Chironomia

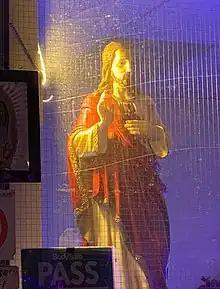
Representations of Jesus often employ various rhetorical gestures, as seen on this statue in a shop window in Little Portugal, Toronto.

Chironomia is the art of using gesticulations or hand gestures to good effect in traditional rhetoric or oratory. Effective use of the hands, with or without the use of the voice, is a practice of great antiquity, which was developed and systematized by the Greeks and the Romans. Various gestures had conventionalized meanings which were commonly understood, either within certain class or professional groups, or broadly among dramatic and oratorical audiences.